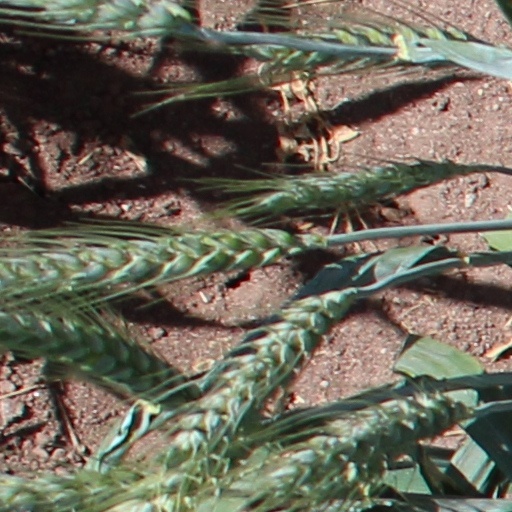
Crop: wheat